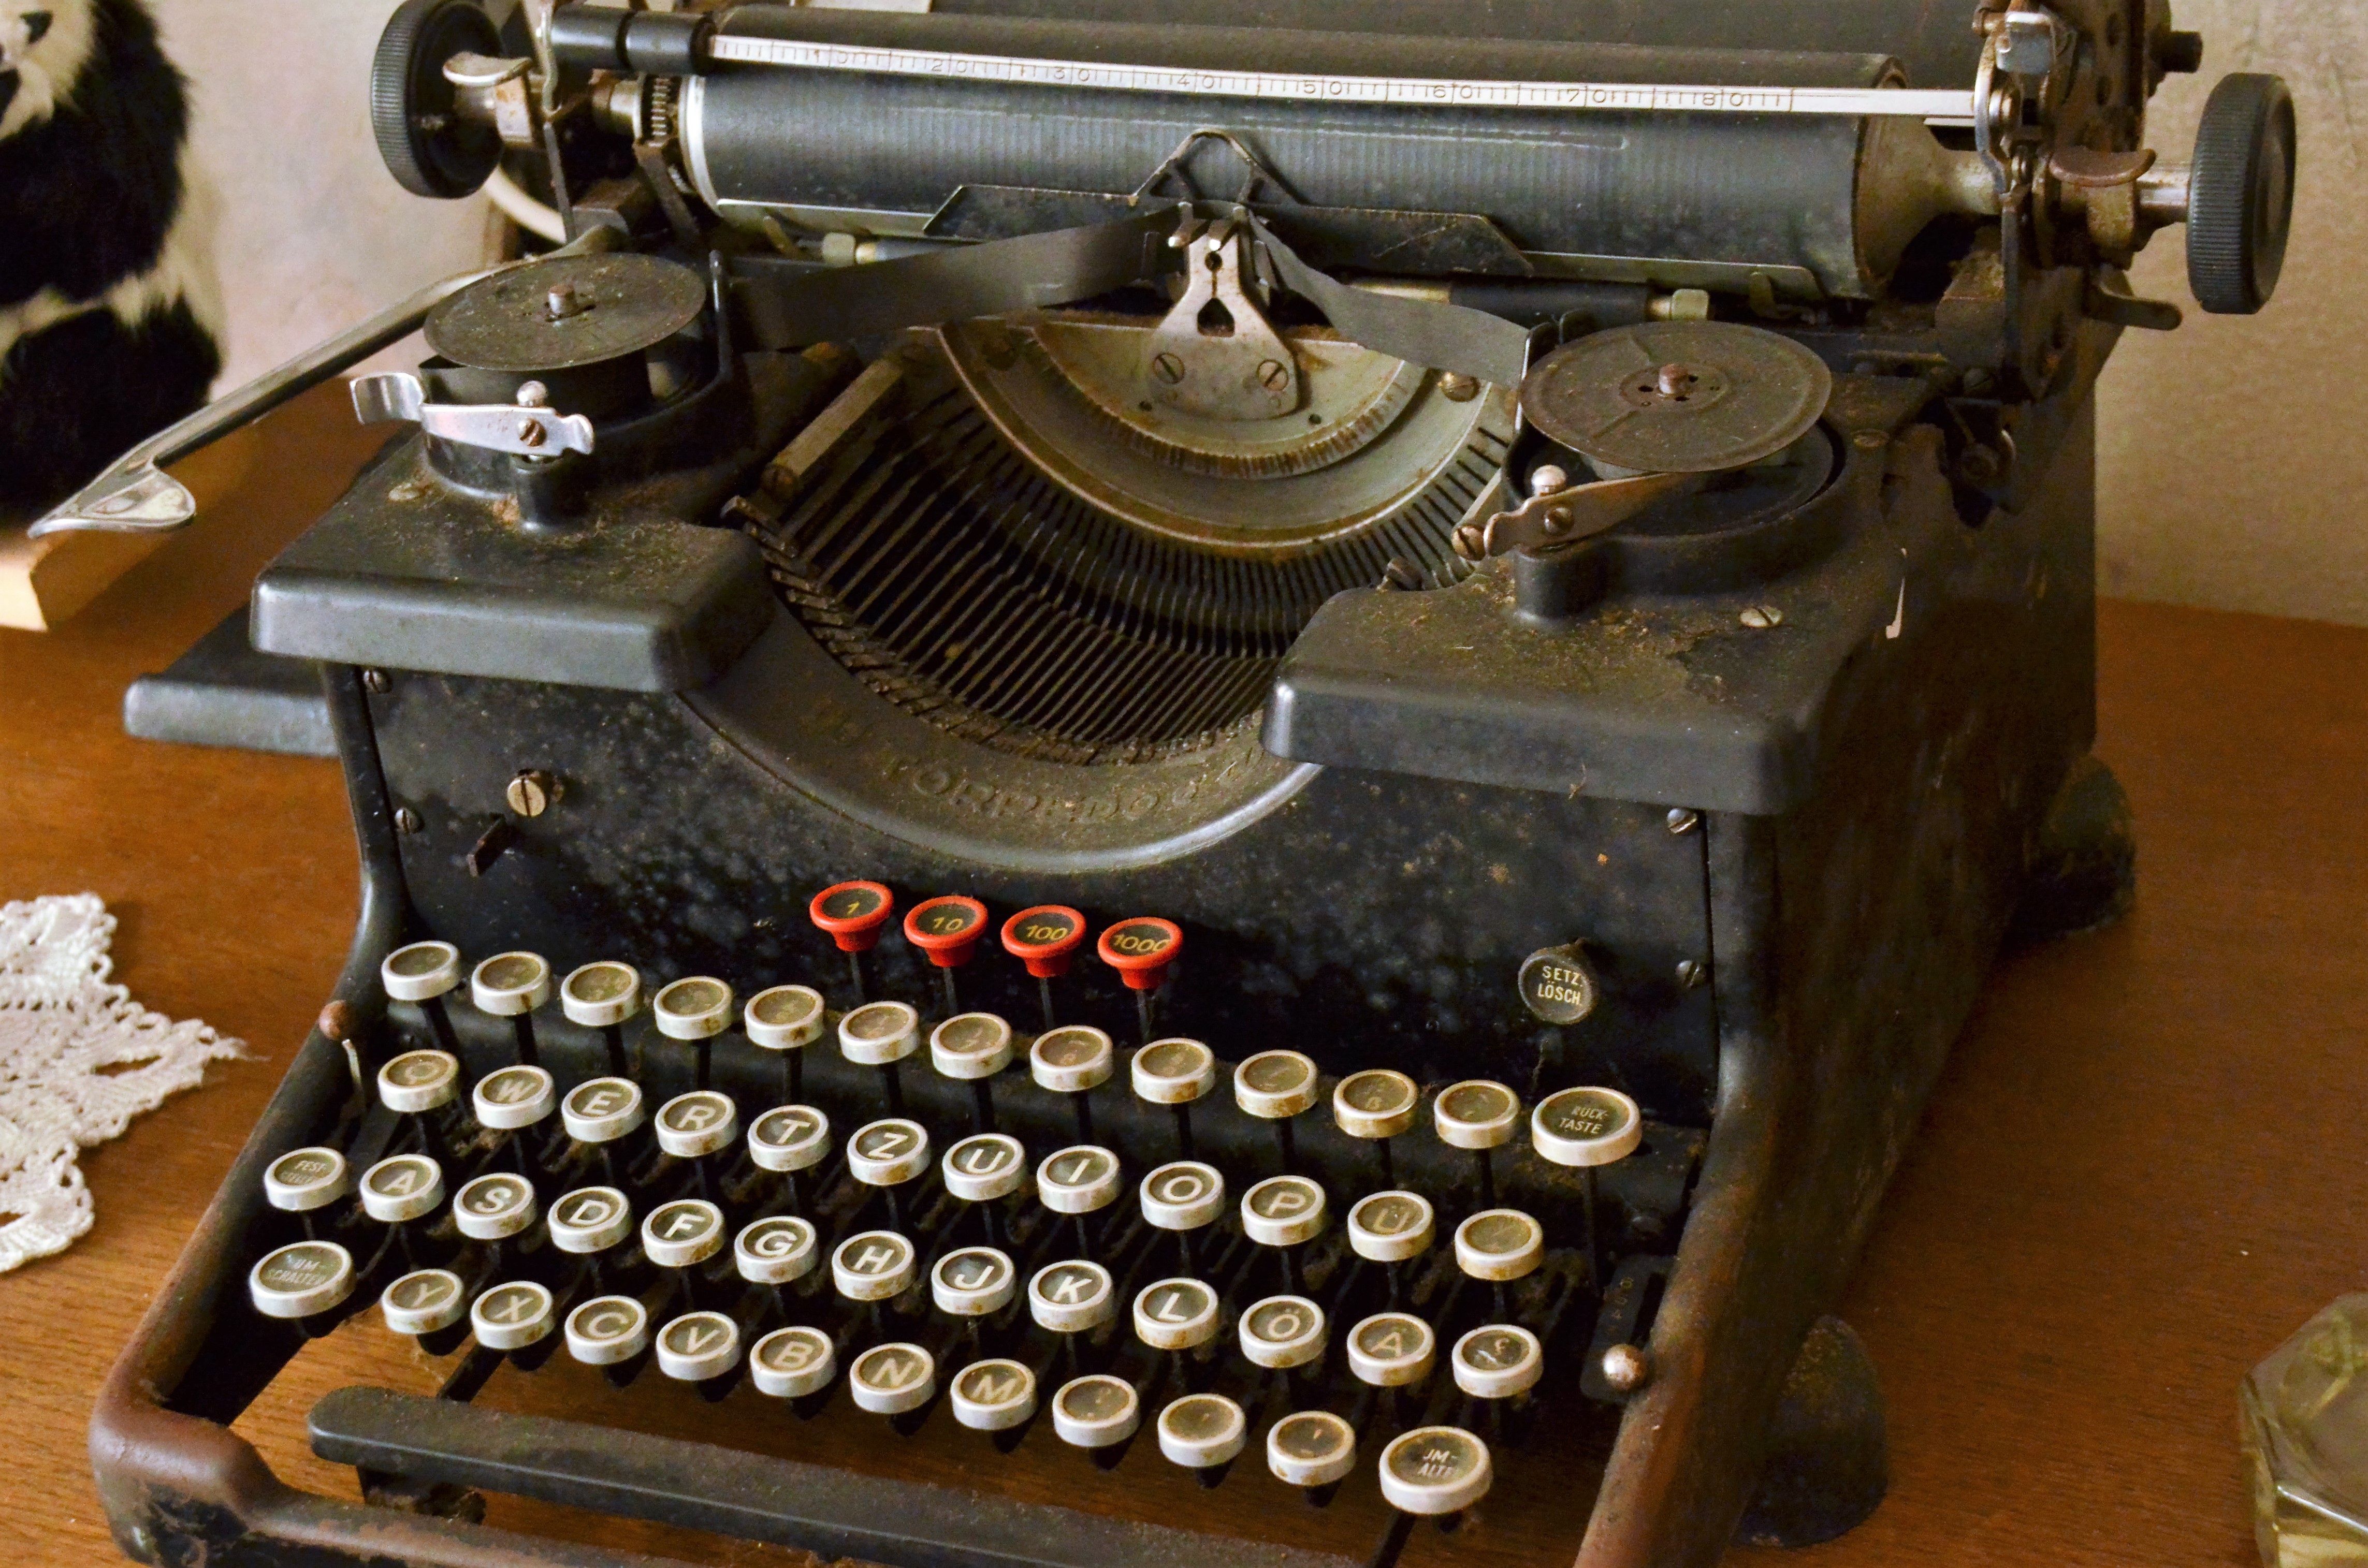
keyboard, antique, typewriter, hammer, key, hammer blow, paper roll, office equipment